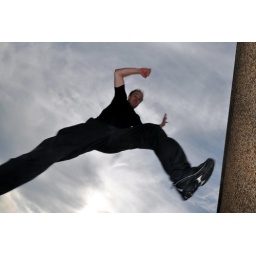
Jason doing parkour, jumping off of a wall in Meridian Hill Park. Washington, DC.